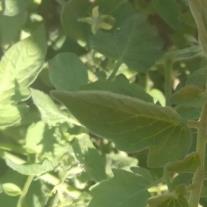
Crop: Tomato
Condition: healthy-leaf